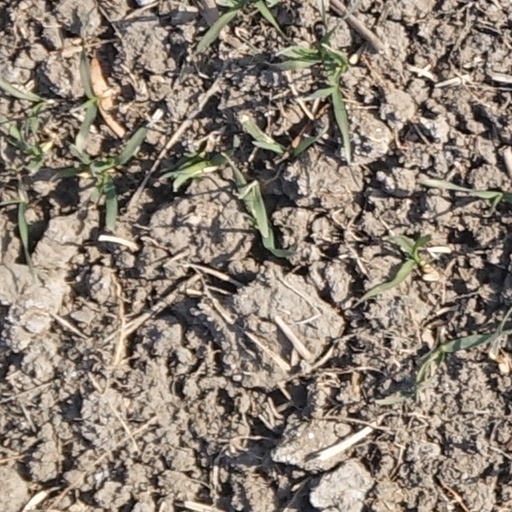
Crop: wheat